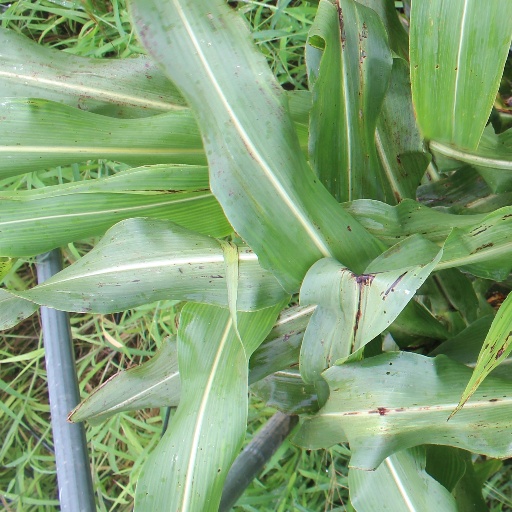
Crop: sorghum